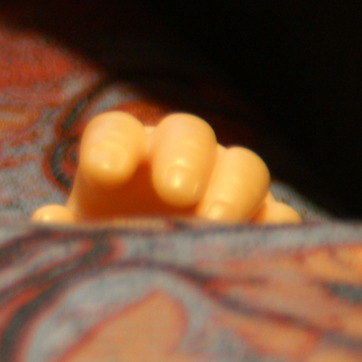
Material: plastic